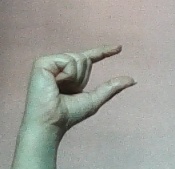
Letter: dal